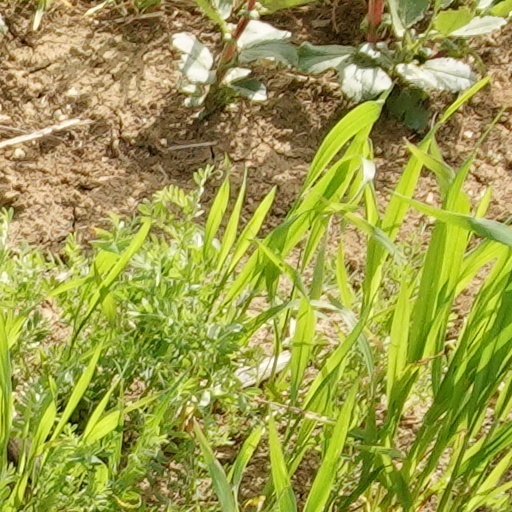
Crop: wheat